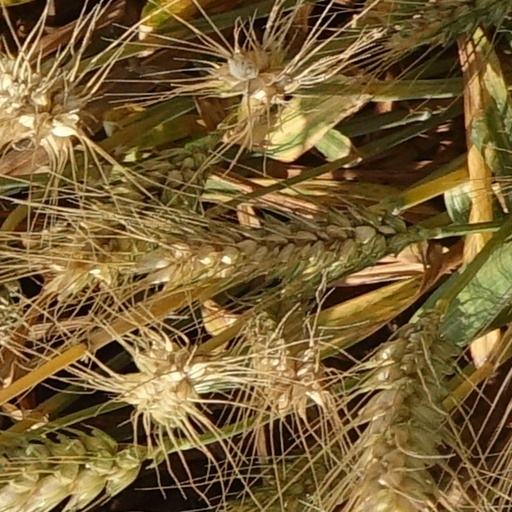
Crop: wheat